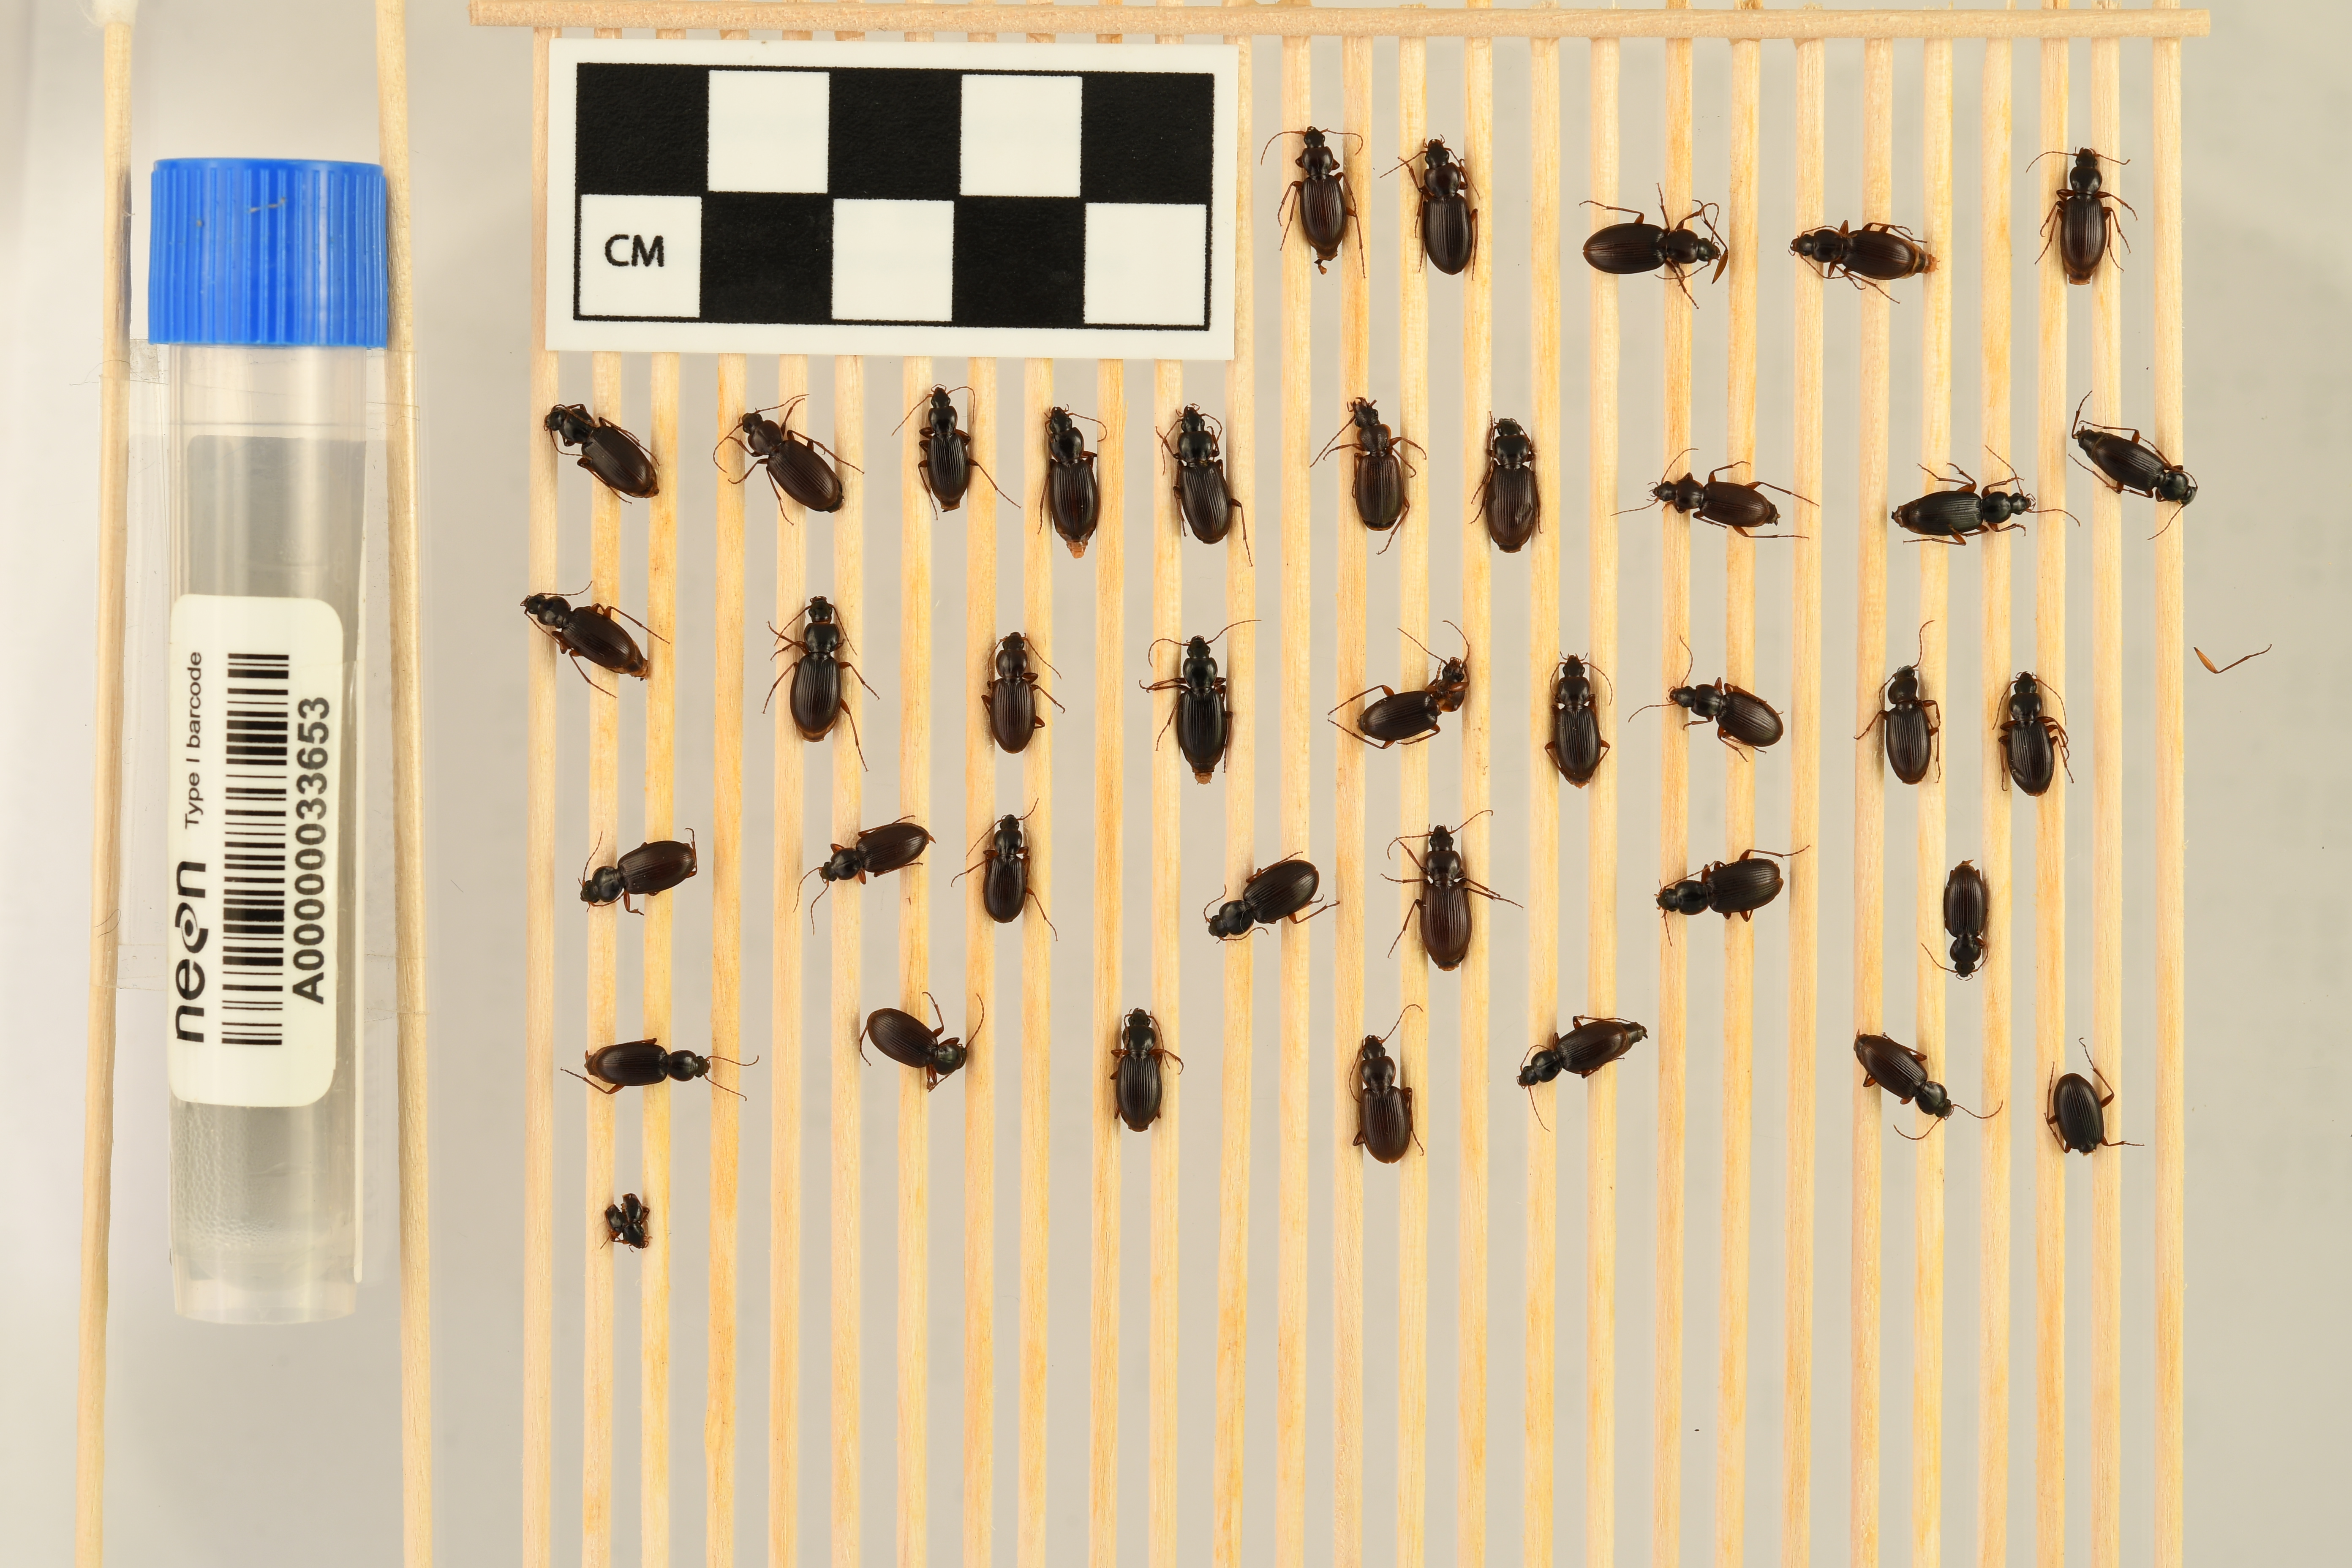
Synuchus impunctatus — Bartlett Experimental Forest NEON, plot BART_002. Beetle 21, ElytraLength: 0.5188 cm (lying flat: Yes)

Synuchus impunctatus — Bartlett Experimental Forest NEON, plot BART_002. Beetle 21, ElytraWidth: 0.2482 cm (lying flat: Yes)

Synuchus impunctatus — Bartlett Experimental Forest NEON, plot BART_002. Beetle 22, ElytraLength: 0.4616 cm (lying flat: Yes)

Synuchus impunctatus — Bartlett Experimental Forest NEON, plot BART_002. Beetle 22, ElytraWidth: 0.2416 cm (lying flat: Yes)

Synuchus impunctatus — Bartlett Experimental Forest NEON, plot BART_002. Beetle 23, ElytraLength: 0.517 cm (lying flat: Yes)

Synuchus impunctatus — Bartlett Experimental Forest NEON, plot BART_002. Beetle 23, ElytraWidth: 0.2482 cm (lying flat: Yes)

Synuchus impunctatus — Bartlett Experimental Forest NEON, plot BART_002. Beetle 24, ElytraLength: 0.5081 cm (lying flat: Yes)

Synuchus impunctatus — Bartlett Experimental Forest NEON, plot BART_002. Beetle 24, ElytraWidth: 0.2493 cm (lying flat: Yes)

Synuchus impunctatus — Bartlett Experimental Forest NEON, plot BART_002. Beetle 25, ElytraLength: 0.5304 cm (lying flat: Yes)

Synuchus impunctatus — Bartlett Experimental Forest NEON, plot BART_002. Beetle 25, ElytraWidth: 0.2585 cm (lying flat: Yes)

Synuchus impunctatus — Bartlett Experimental Forest NEON, plot BART_002. Beetle 26, ElytraLength: 0.4932 cm (lying flat: Yes)

Synuchus impunctatus — Bartlett Experimental Forest NEON, plot BART_002. Beetle 26, ElytraWidth: 0.2517 cm (lying flat: Yes)

Synuchus impunctatus — Bartlett Experimental Forest NEON, plot BART_002. Beetle 27, ElytraLength: 0.4628 cm (lying flat: Yes)

Synuchus impunctatus — Bartlett Experimental Forest NEON, plot BART_002. Beetle 27, ElytraWidth: 0.2258 cm (lying flat: Yes)

Synuchus impunctatus — Bartlett Experimental Forest NEON, plot BART_002. Beetle 28, ElytraLength: 0.5368 cm (lying flat: Yes)

Synuchus impunctatus — Bartlett Experimental Forest NEON, plot BART_002. Beetle 28, ElytraWidth: 0.2694 cm (lying flat: Yes)

Synuchus impunctatus — Bartlett Experimental Forest NEON, plot BART_002. Beetle 29, ElytraLength: 0.5594 cm (lying flat: Yes)

Synuchus impunctatus — Bartlett Experimental Forest NEON, plot BART_002. Beetle 29, ElytraWidth: 0.2905 cm (lying flat: Yes)

Synuchus impunctatus — Bartlett Experimental Forest NEON, plot BART_002. Beetle 30, ElytraLength: 0.5528 cm (lying flat: Yes)

Synuchus impunctatus — Bartlett Experimental Forest NEON, plot BART_002. Beetle 30, ElytraWidth: 0.2741 cm (lying flat: Yes)

Synuchus impunctatus — Bartlett Experimental Forest NEON, plot BART_002. Beetle 31, ElytraLength: 0.4731 cm (lying flat: Yes)

Synuchus impunctatus — Bartlett Experimental Forest NEON, plot BART_002. Beetle 31, ElytraWidth: 0.2258 cm (lying flat: Yes)

Synuchus impunctatus — Bartlett Experimental Forest NEON, plot BART_002. Beetle 32, ElytraLength: 0.4838 cm (lying flat: Yes)

Synuchus impunctatus — Bartlett Experimental Forest NEON, plot BART_002. Beetle 32, ElytraWidth: 0.258 cm (lying flat: Yes)

Synuchus impunctatus — Bartlett Experimental Forest NEON, plot BART_002. Beetle 33, ElytraLength: 0.5368 cm (lying flat: Yes)

Synuchus impunctatus — Bartlett Experimental Forest NEON, plot BART_002. Beetle 33, ElytraWidth: 0.2655 cm (lying flat: Yes)

Synuchus impunctatus — Bartlett Experimental Forest NEON, plot BART_002. Beetle 34, ElytraLength: 0.5268 cm (lying flat: Yes)

Synuchus impunctatus — Bartlett Experimental Forest NEON, plot BART_002. Beetle 34, ElytraWidth: 0.2475 cm (lying flat: Yes)

Synuchus impunctatus — Bartlett Experimental Forest NEON, plot BART_002. Beetle 35, ElytraLength: 0.5402 cm (lying flat: Yes)

Synuchus impunctatus — Bartlett Experimental Forest NEON, plot BART_002. Beetle 35, ElytraWidth: 0.2803 cm (lying flat: Yes)

Synuchus impunctatus — Bartlett Experimental Forest NEON, plot BART_002. Beetle 36, ElytraLength: 0.4794 cm (lying flat: Yes)

Synuchus impunctatus — Bartlett Experimental Forest NEON, plot BART_002. Beetle 36, ElytraWidth: 0.2216 cm (lying flat: Yes)

Synuchus impunctatus — Bartlett Experimental Forest NEON, plot BART_002. Beetle 37, ElytraLength: 0.5121 cm (lying flat: Yes)

Synuchus impunctatus — Bartlett Experimental Forest NEON, plot BART_002. Beetle 37, ElytraWidth: 0.2437 cm (lying flat: Yes)

Synuchus impunctatus — Bartlett Experimental Forest NEON, plot BART_002. Beetle 38, ElytraLength: 0.5111 cm (lying flat: Yes)

Synuchus impunctatus — Bartlett Experimental Forest NEON, plot BART_002. Beetle 38, ElytraWidth: 0.2482 cm (lying flat: Yes)